Rocky Gully, Western Australia

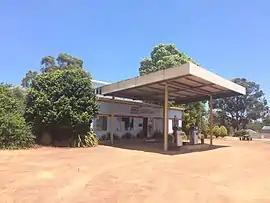
Rocky Gully General Store

Rocky Gully is a small town and locality of the Shire of Plantagenet in the Great Southern region of Western Australia. A large part of the south of the locality is covered by the Mount Roe National Park. Additionally, the Tootanellup Nature Reserve is also located within Rocky Gully.